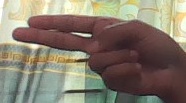
ASL sign: H